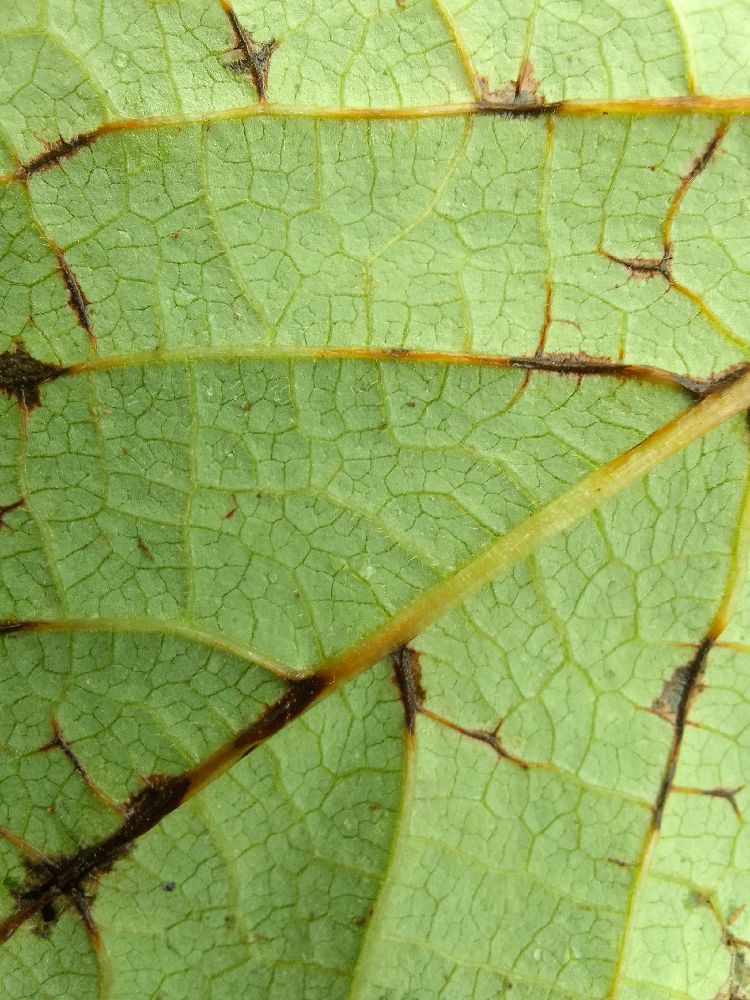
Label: anthracnose